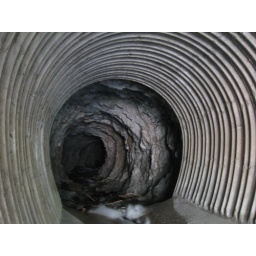
water cave, above forest falls, hwy 38